Sky position (RA, Dec in degrees): 162.378, 1.011
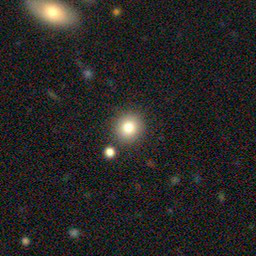
Galaxy morphology: Round Smooth Galaxies